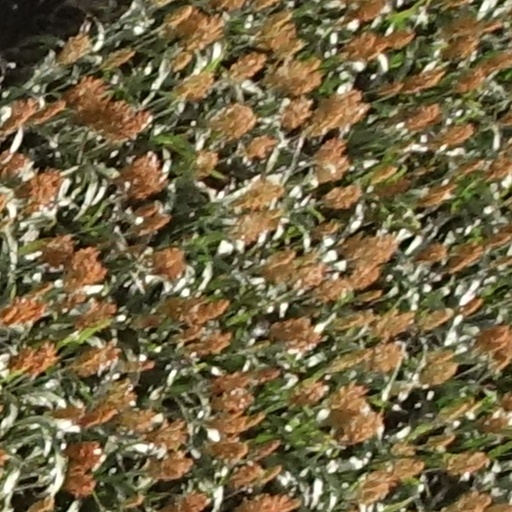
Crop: sorghum